857 Naval Air Squadron

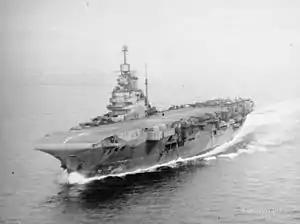
HMS "Indomitable"

It sailed for the Far East in September 1944 embarked on and transferring to in November 1944. HMS "Rajah" had set sail on 9 September for Ceylon, where the squadron spent some time on land at RNARY Coimbatore (HMS "Garuda"), Peelamedu, Coimbatore, Southern India and RNAS Katukurunda (HMS "Ukussa"), Katukurunda, Ceylon, before it embarked in the fleet carrier HMS "Indomitable" on 27 November.